Min Buri MRT station

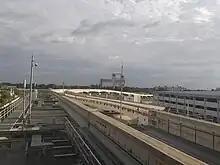
Tracks leading to the depot, with park and ride facility on the right

Min Buri station is a Bangkok MRT station on the Pink Line. The station is located on Soi Ramkhamhaeng 190/4, adjacent to Ramkhamhaeng Road in Min Buri district, Bangkok. The station has four exits, has a park and ride facility and is also the location of the Pink Line Depot. The station opened on 21 November 2023 as part of trial operations on the entire Pink Line. In the future it will be an interchange station for the Orange Line once it opens.